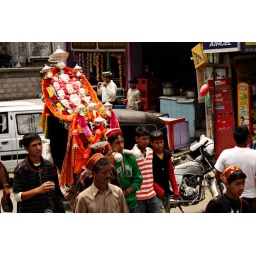
A procession walking through the small town below Naggar Castle on the road between Manali and Mandi.